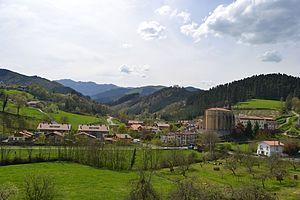
Mutiloa est une commune du Guipuscoa dans la communauté autonome du Pays basque en Espagne.